Killing of Rouzan al-Najjar

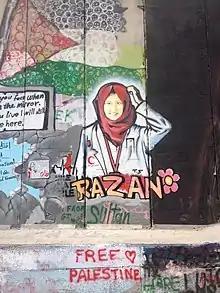
Bethlehem wall graffiti; Razan with flower

Some 25 Gaza medical personnel and first responders assisting people injured during the border protests, from 30 March to 2 June, had been wounded or killed by Israeli snipers. On 14 May 2018, Dr. Tarek Loubani, clearly identifiable as a doctor, was shot in the leg close to the separation fence, at a site where no protests, fire or smoke occurred. According to his account, an hour later, Musa Abuhassanin, a paramedic who had come to help him was killed with a shot to the chest while performing another rescue mission that day. On the day of her death 100 demonstrating Palestinians were wounded, 40 shot by Israeli live fire.